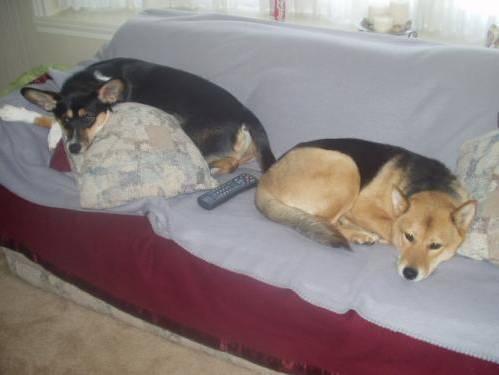
dog